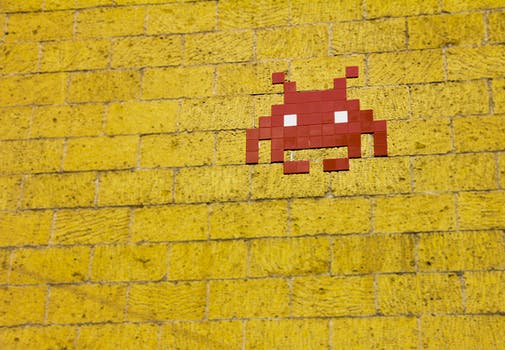
Label: No Watermark